Viper

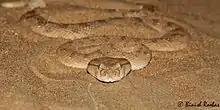
Arabian Horned Viper from Arabian Peninsula

Compared to many other snakes, vipers often appear rather sluggish. Most are ovoviviparous: the eggs are retained inside the mother's body, and the young emerge living. However, a few lay eggs in nests. Typically, the number of young in a clutch remains constant, but as the weight of the mother increases, larger eggs are produced, yielding larger young.